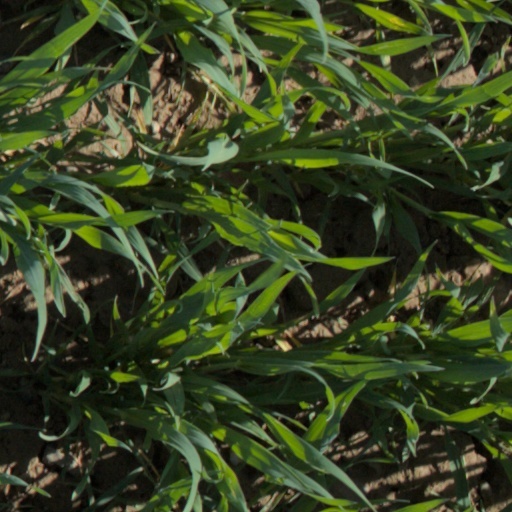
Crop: wheat